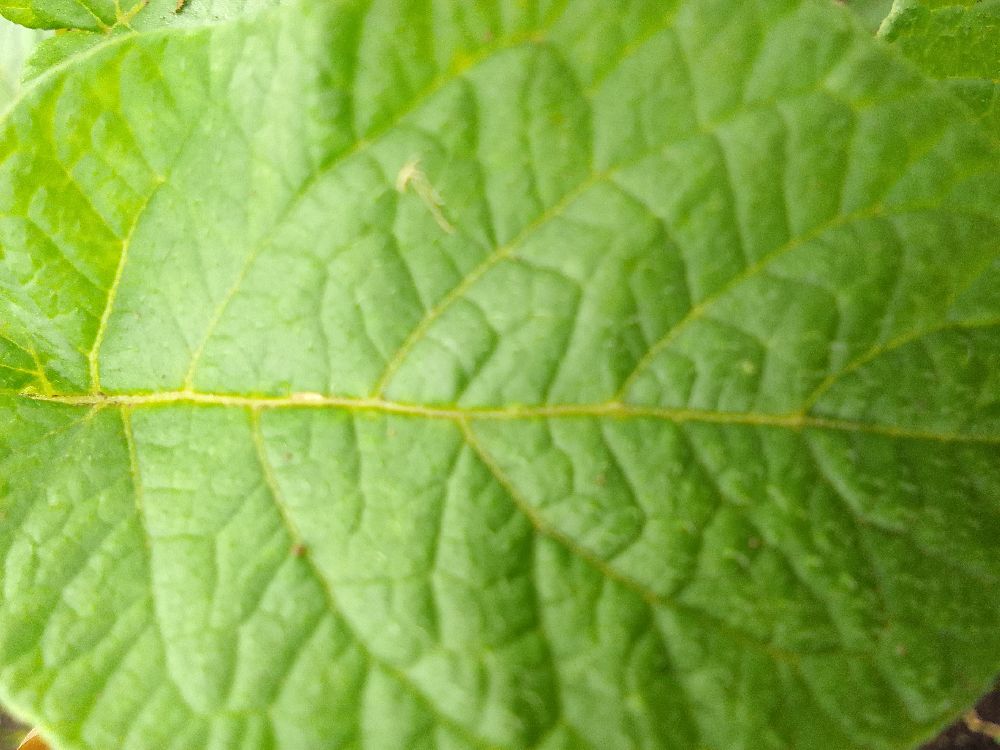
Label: Healthy